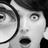
Emotion: surprise